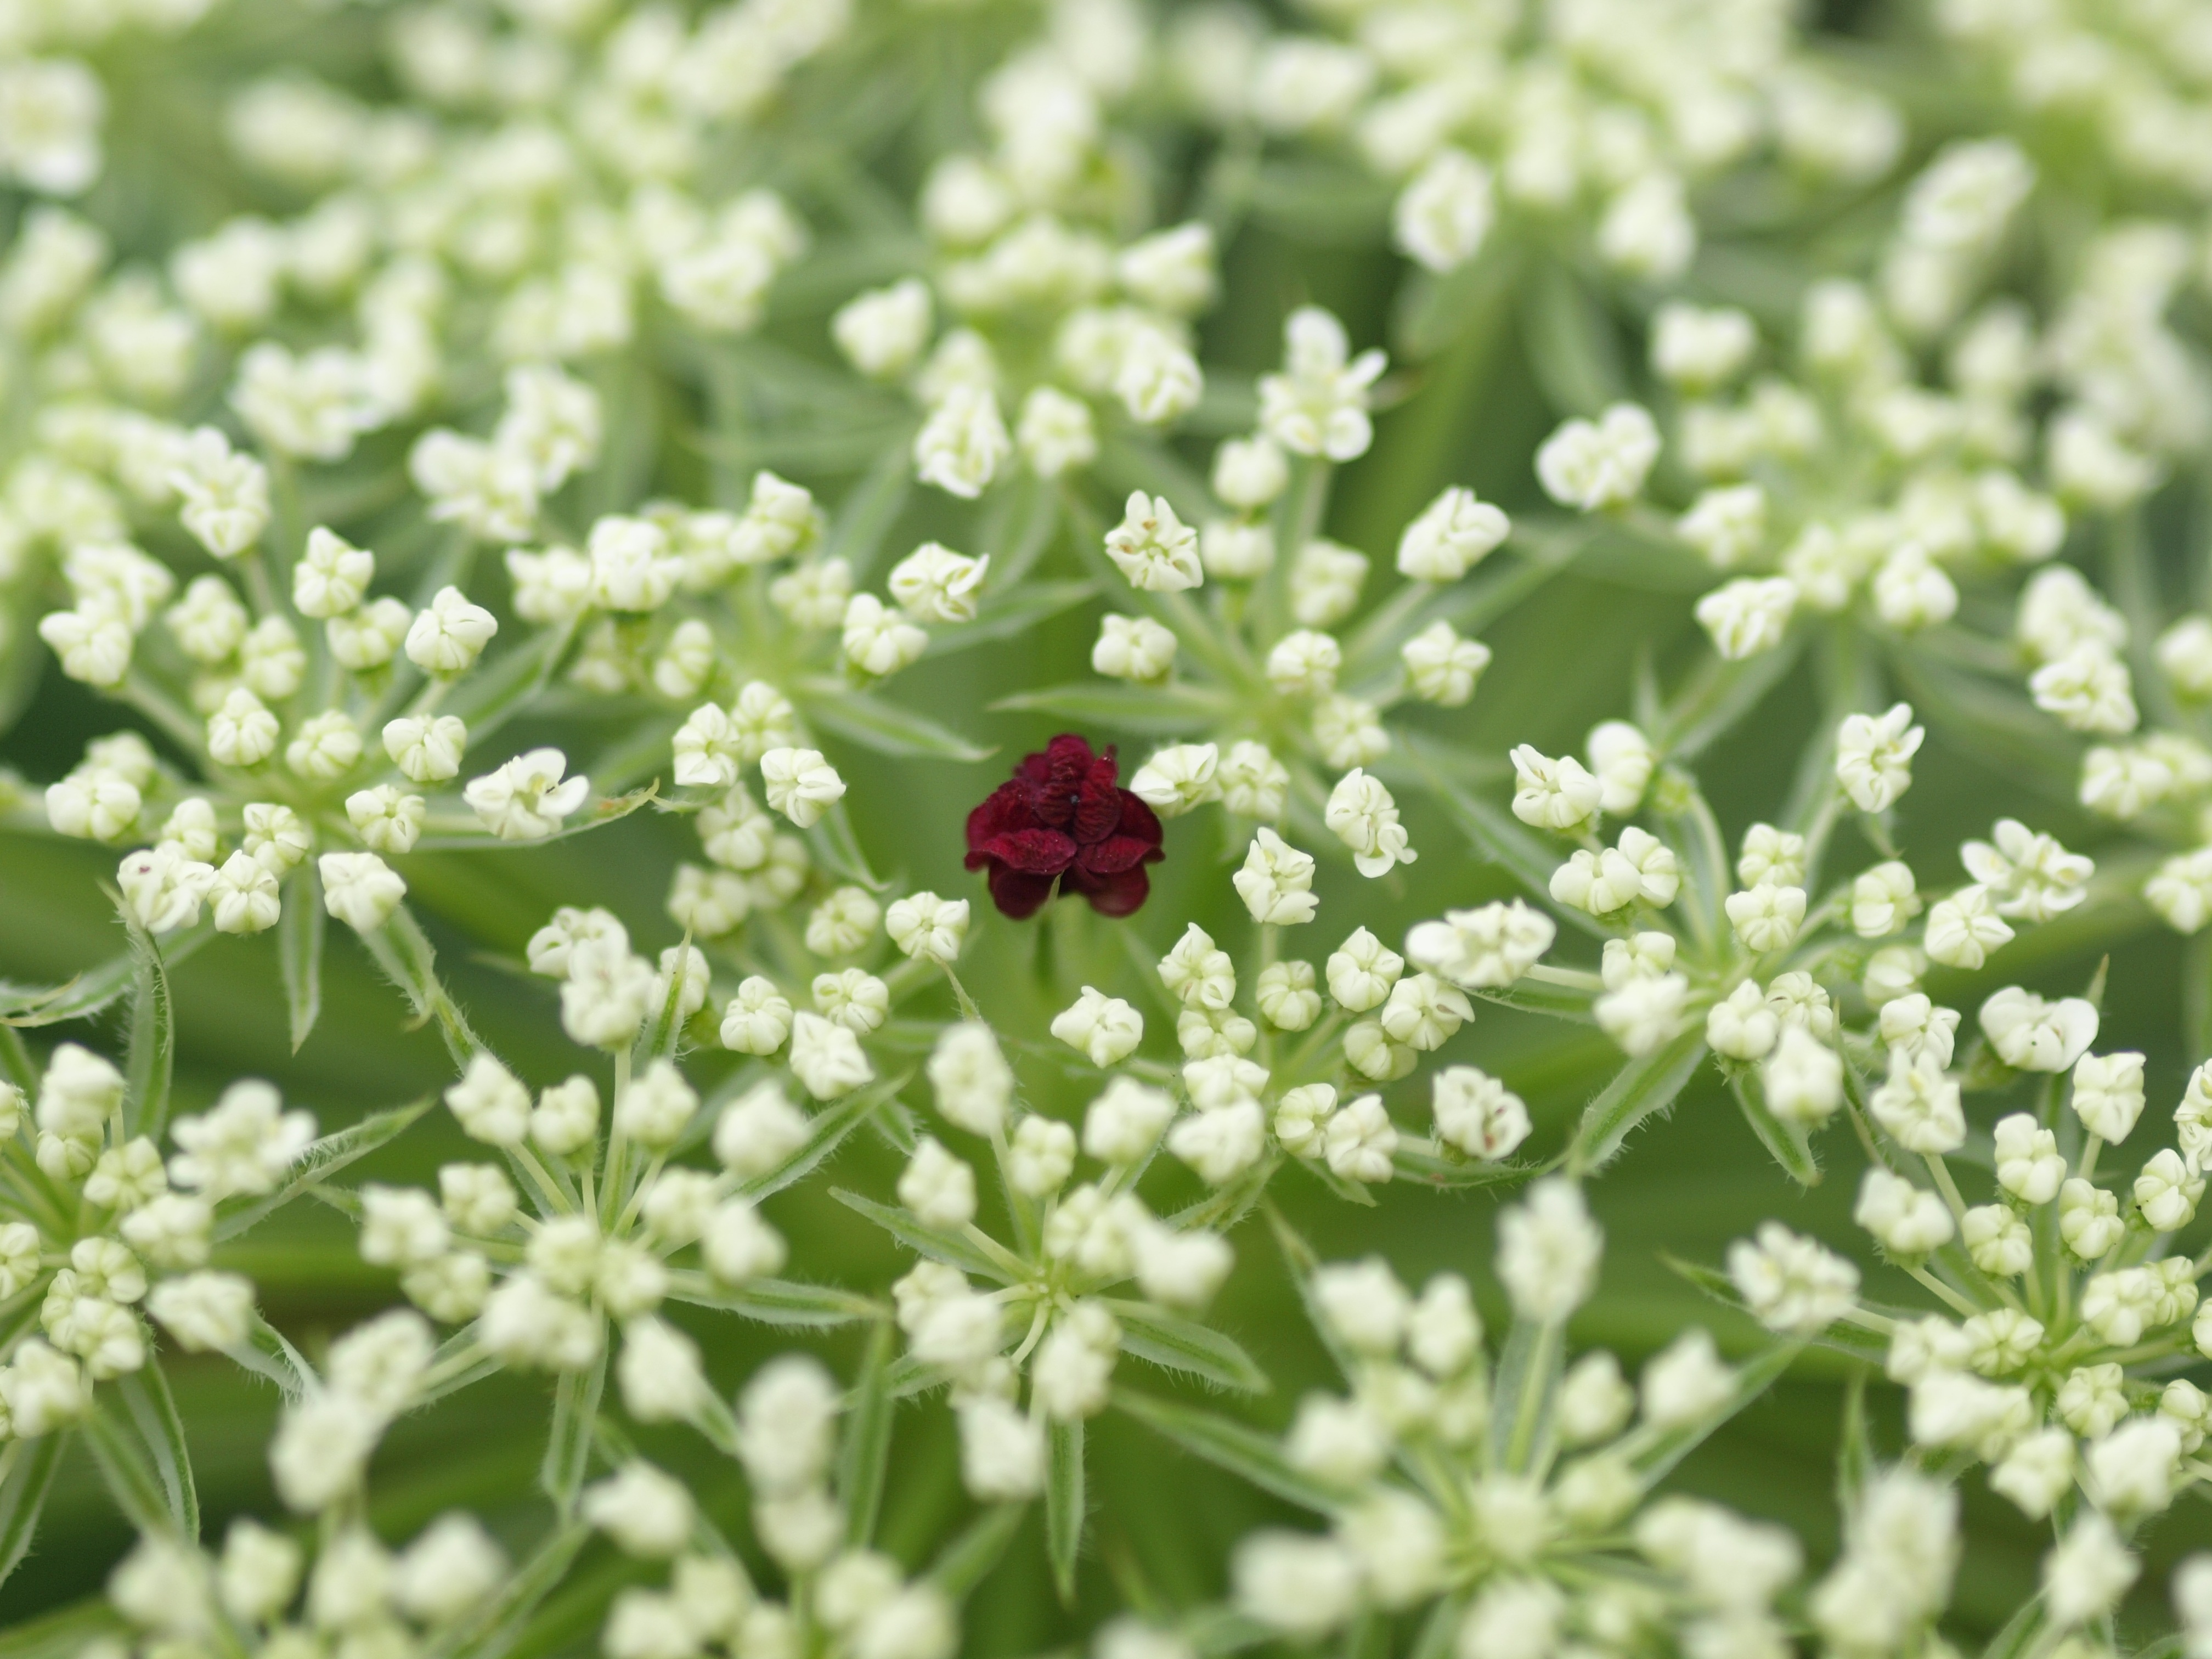
nature, blossom, plant, flower, summer, food, green, herb, produce, vegetable, botany, flora, wildflower, macro photography, anthriscus, flowering plant, cow parsley, land plant, apiales, parsley family, screen flower